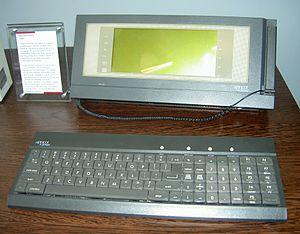
Apricot est une ancienne gamme de micro-ordinateur, produite par la compagnie informatique britannique Applied Computer Techniques, active entre 1982 et 2005.